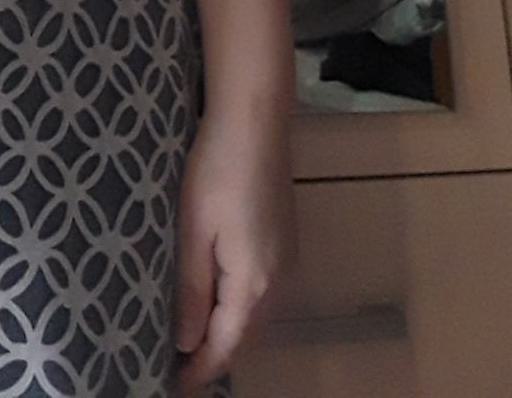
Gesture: no_gesture